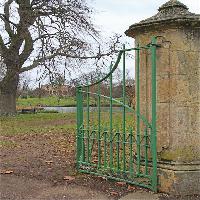
Weather: cloudy or overcast